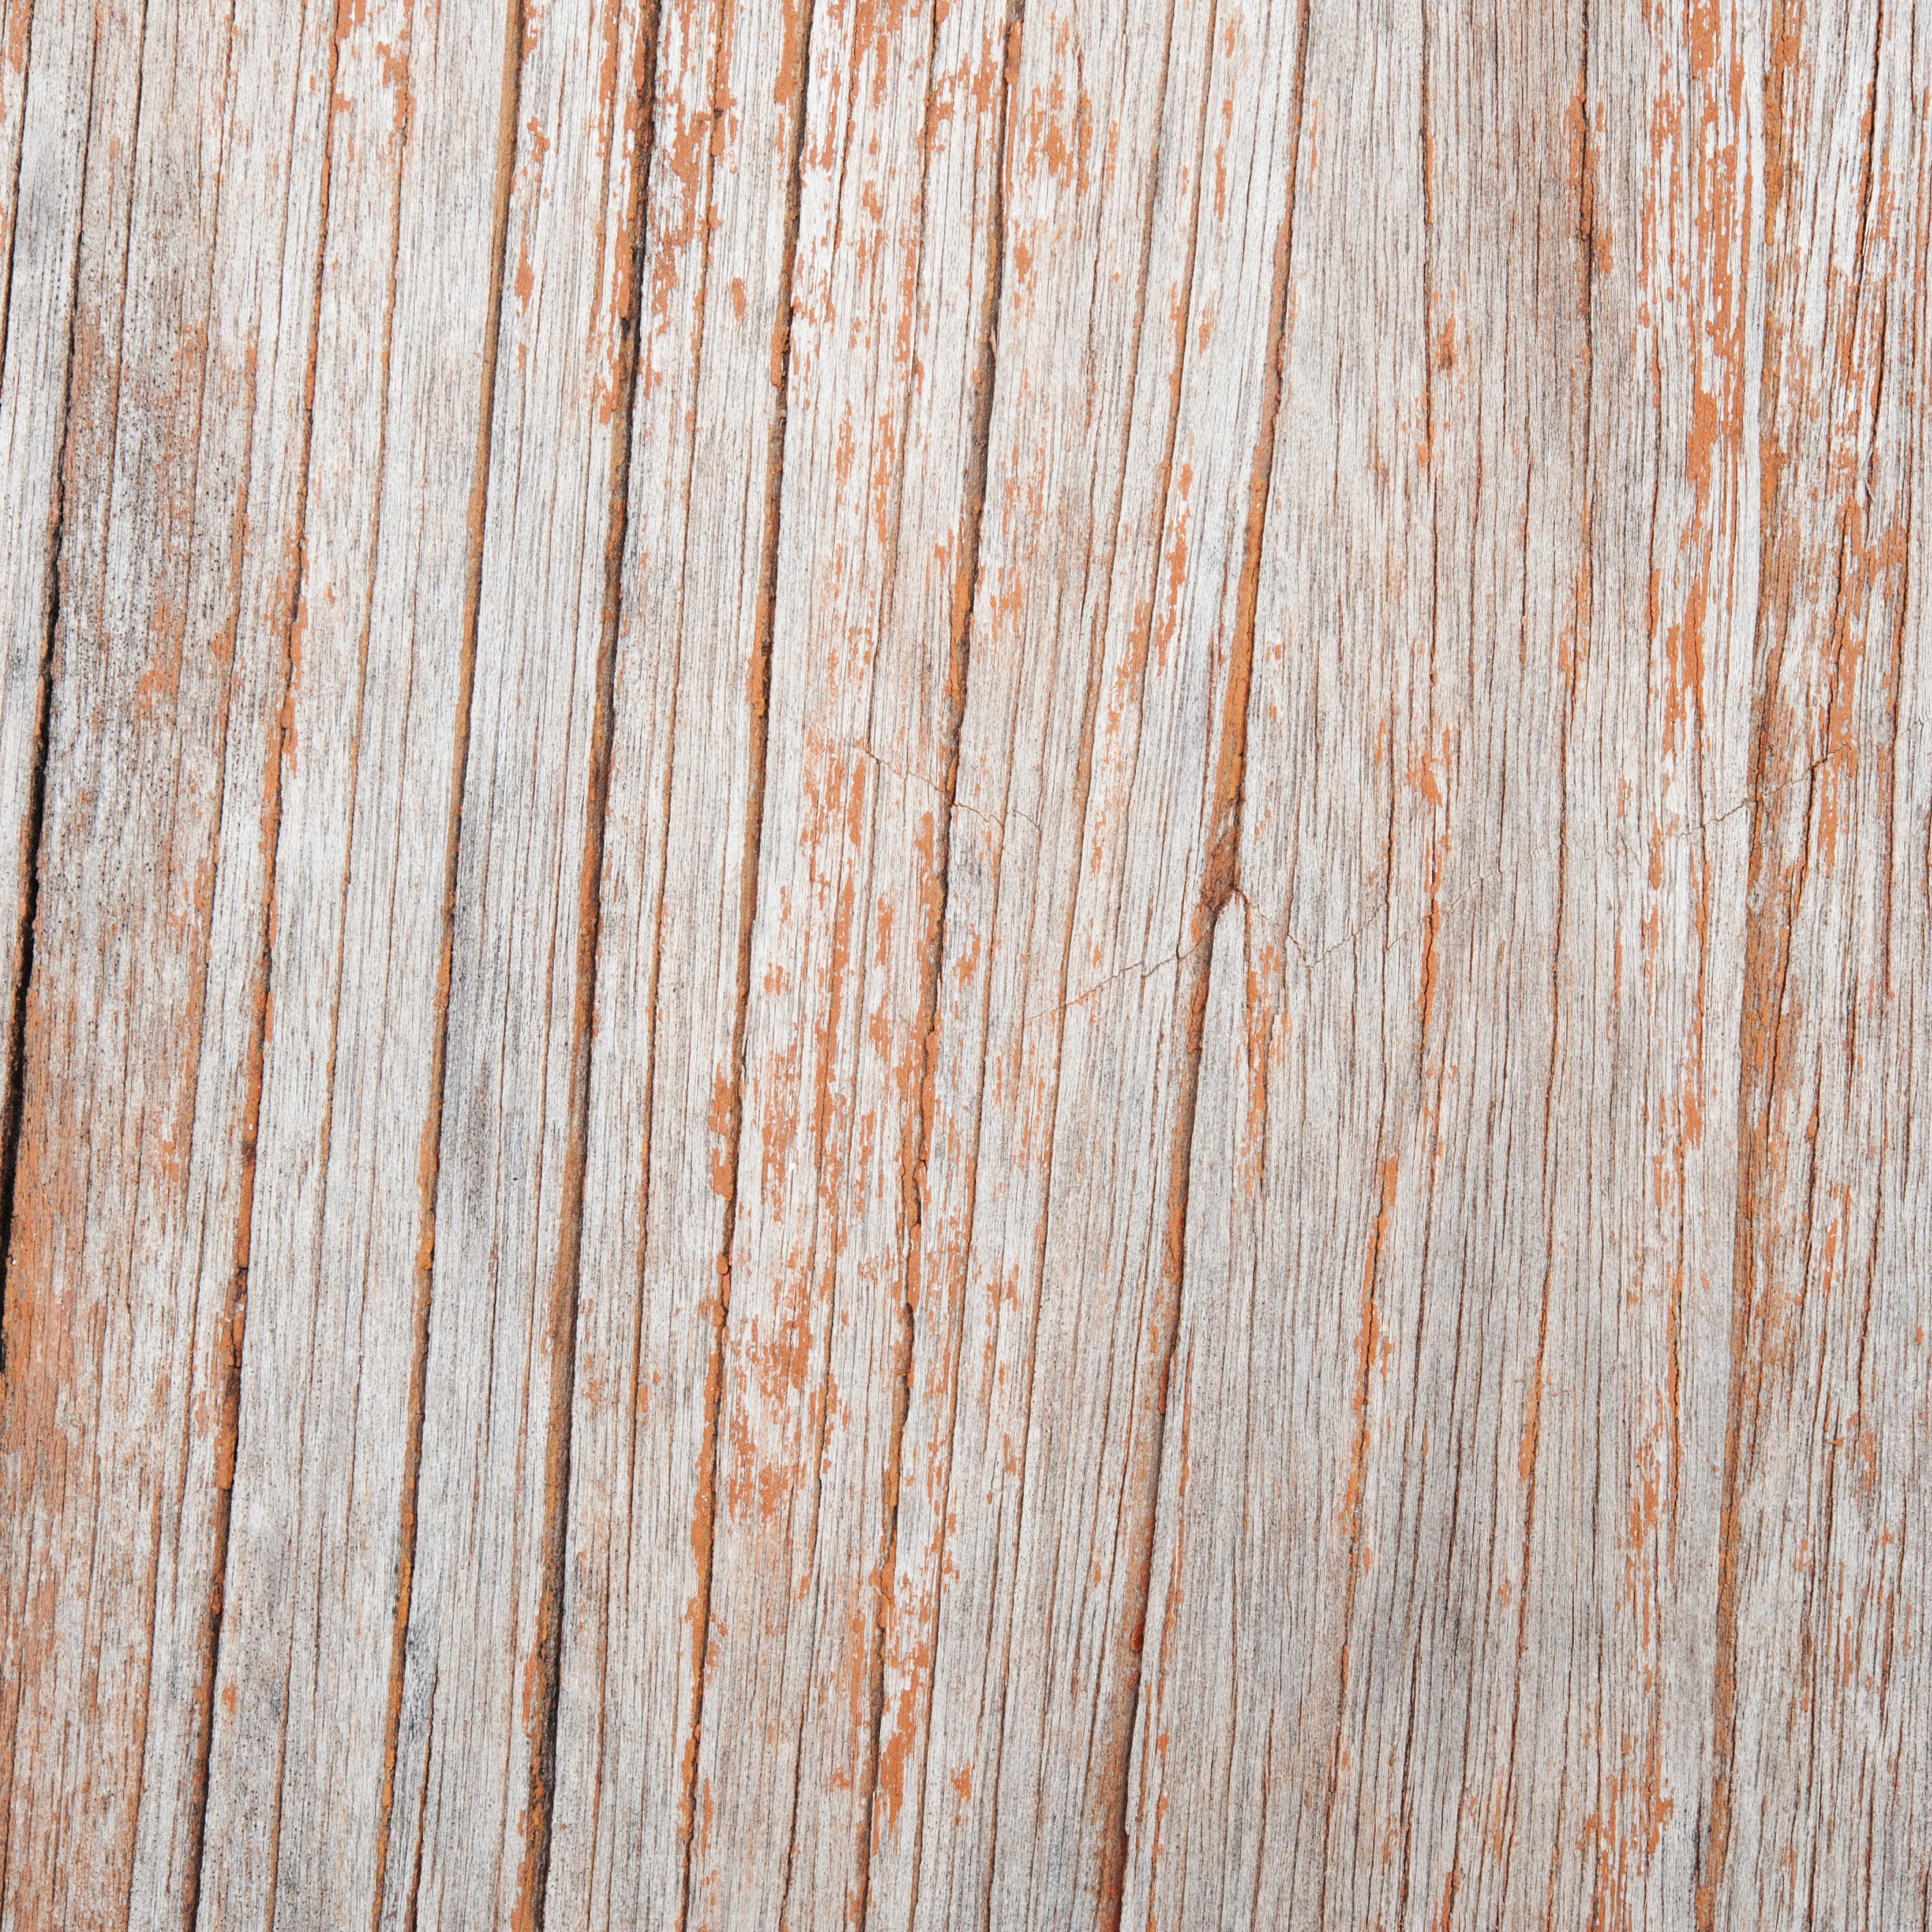
nature, branch, abstract, board, wood, antique, grain, texture, plank, floor, interior, building, trunk, old, home, dark, decoration, color, macro, natural, brown, grunge, dried, closeup, lumber, decor, material, background, design, hardwood, decorative, carpentry, oak, backdrop, flooring, plywood, wood flooring, plant stem, laminate flooring, wood stain